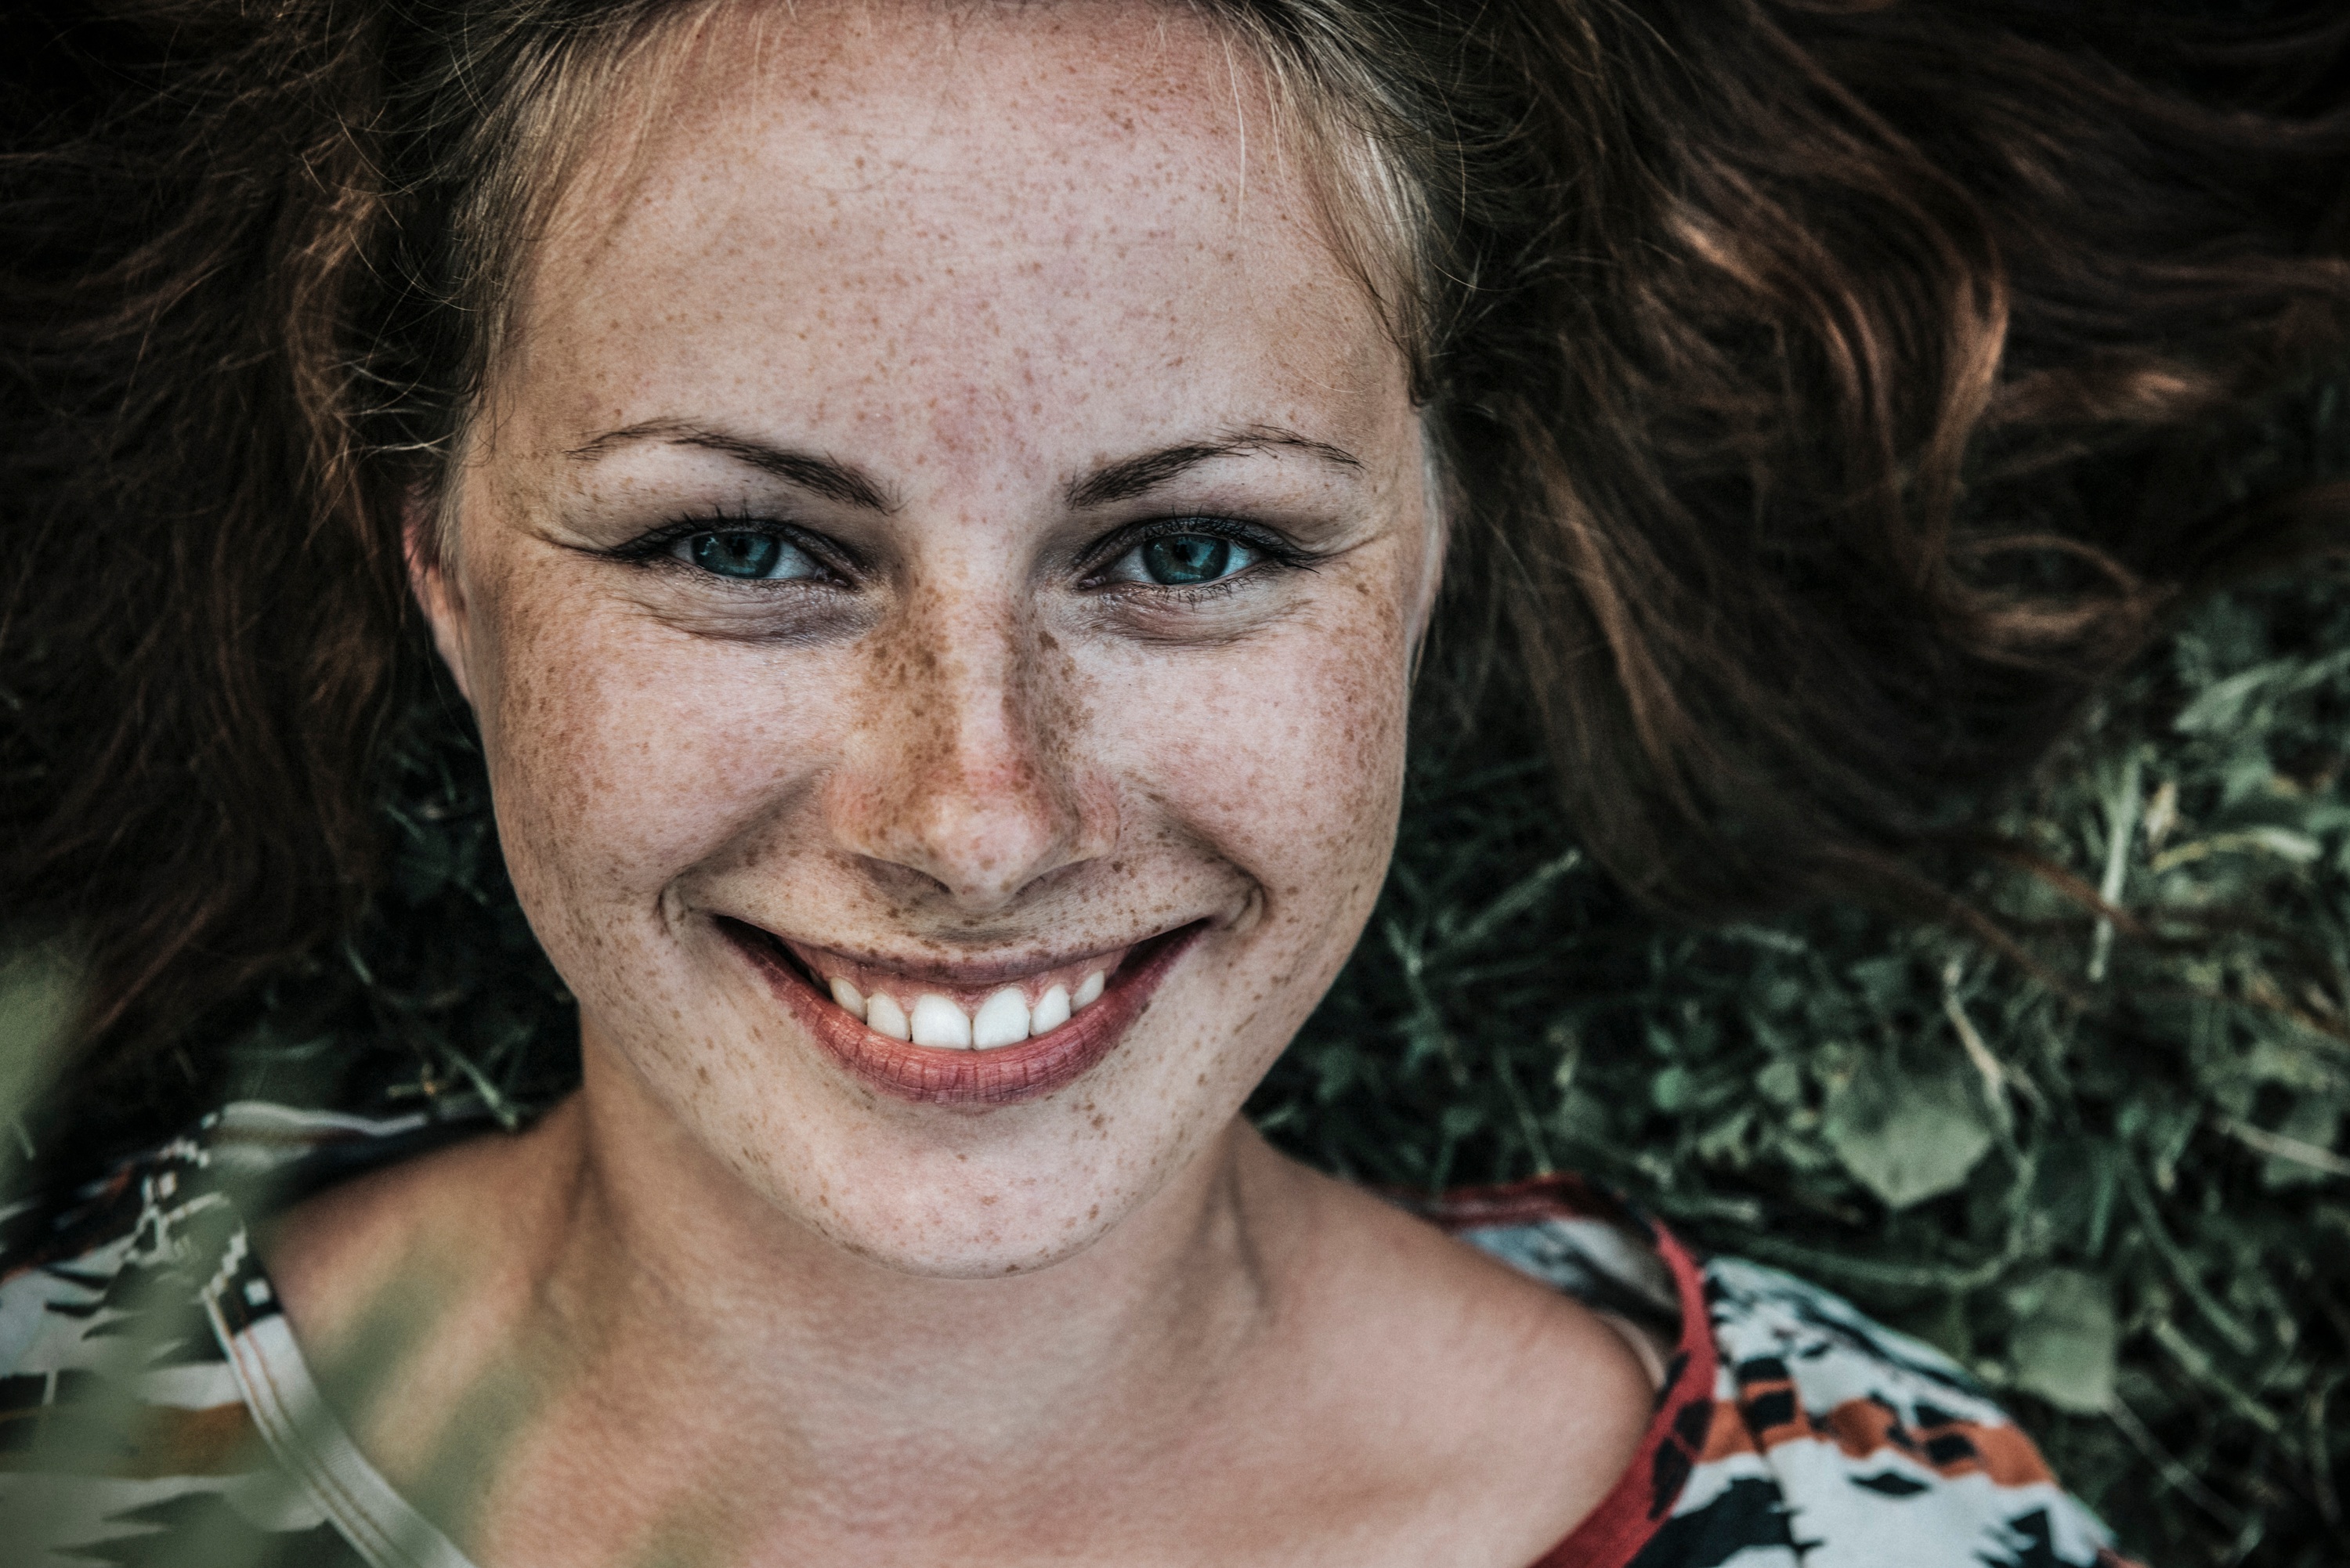
person, woman, hair, female, portrait, model, lady, facial expression, hairstyle, smile, mouth, close up, face, nose, eye, head, skin, beauty, emotion, photo shoot, portrait photography